Zamba (artform)

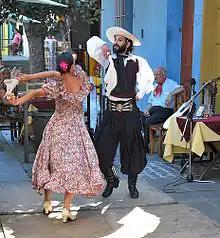
An Argentine couple dancing Zamba in the streets of Buenos Aires as a show for tourists.

Zamba is an Argentinian music genre and a folk dance. Zamba is very different from its homophone, the samba - musically, rhythmically, temperamentally, in the steps of the dance and in its costume. It has six beats to the bar and is a majestic dance, performed by couples who circle each other waving white handkerchiefs very elegantly. It has common elements with the cueca.